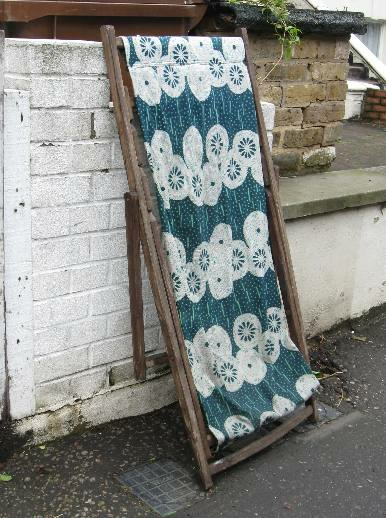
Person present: No